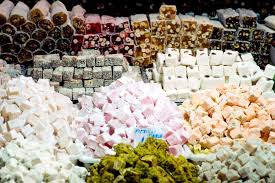
Yemek: lokum